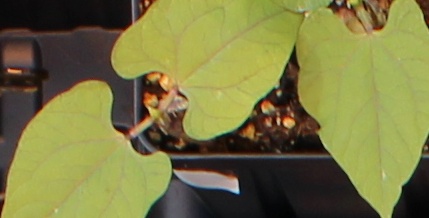
Label: Blackbean